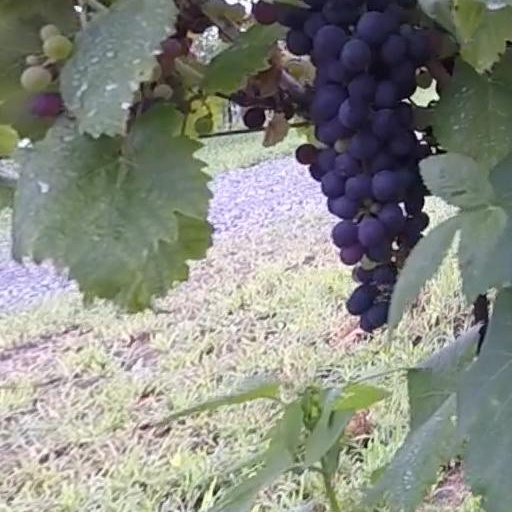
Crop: grape